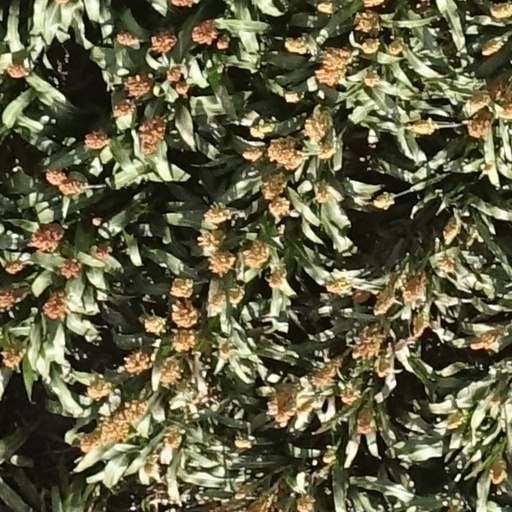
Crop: sorghum